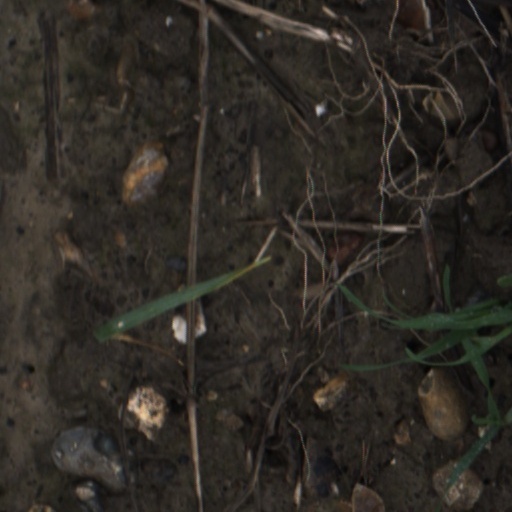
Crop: wheat